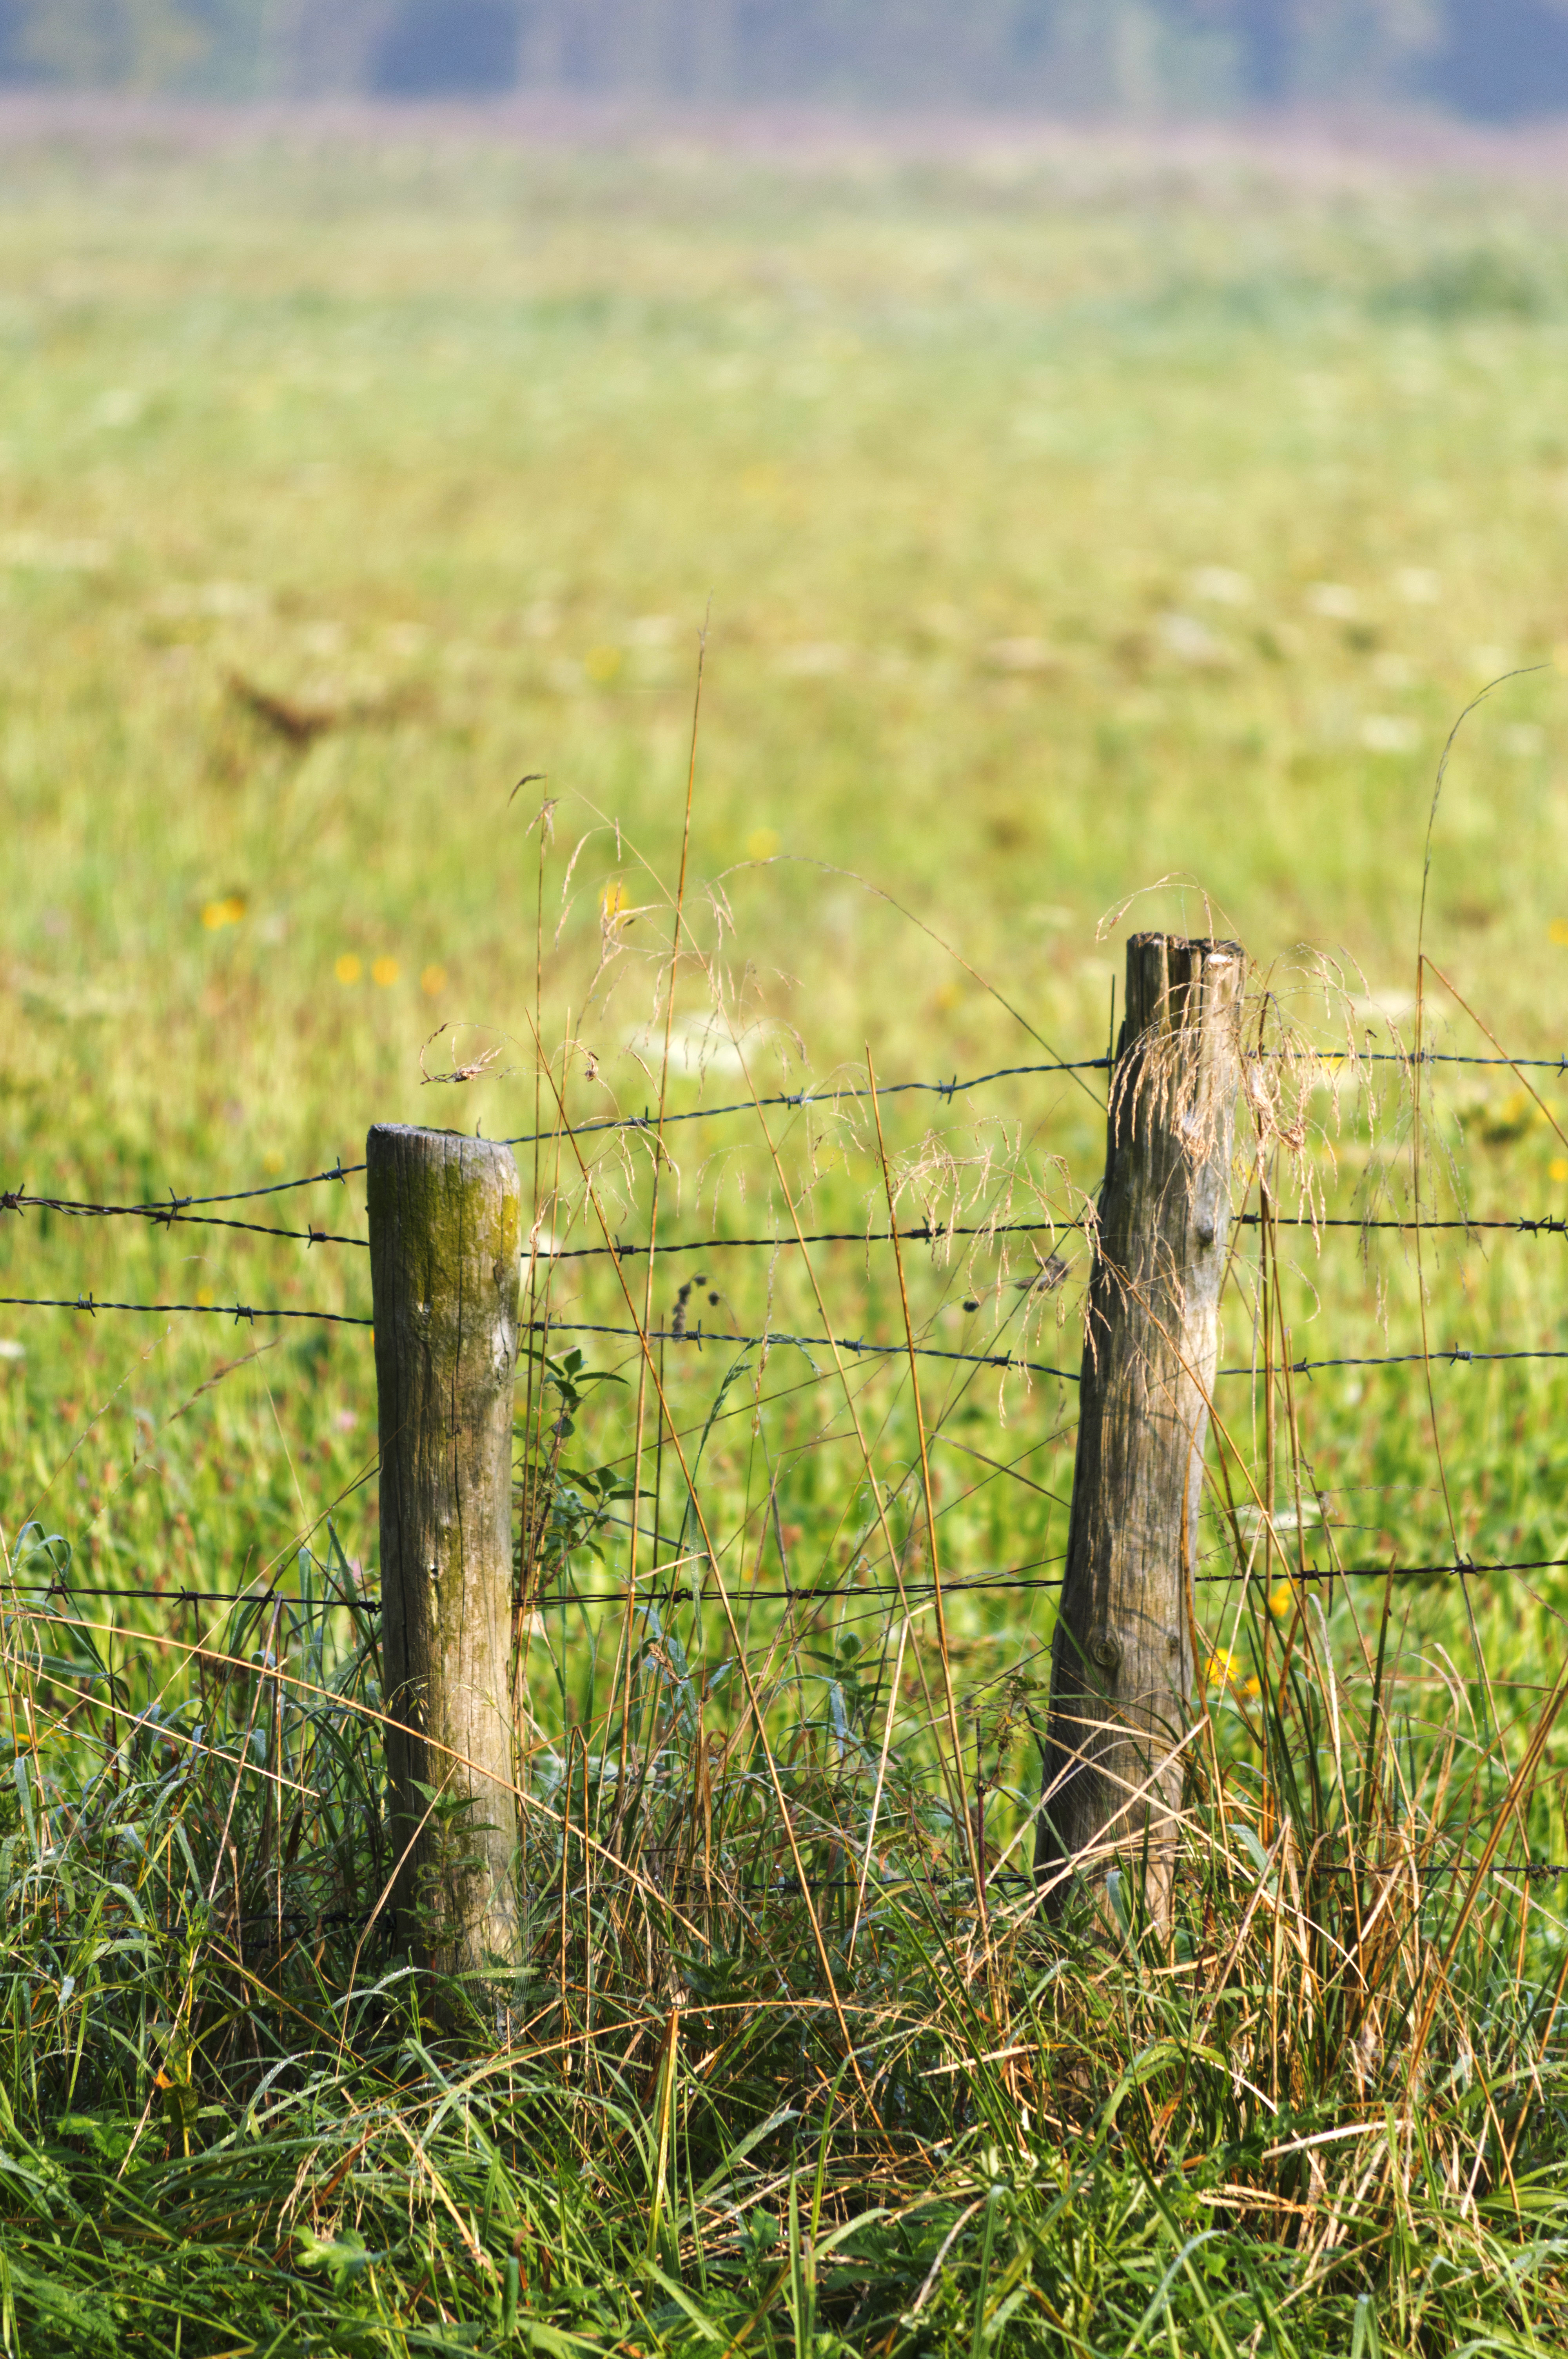
tree, nature, forest, grass, outdoor, marsh, swamp, field, lawn, photography, meadow, prairie, wire, wildlife, green, pasture, autumn, nikon, agriculture, nederland, netherlands, zuidholland, grassland, outdoorphotography, wetland, habitat, gras, paulvandevelde, pdvandevelde, padagudaloma, natuurfotografie, dordrecht, biesbosch, nederlandinfotos, hollandse, rural area, hek, fench, prikkeldraad, natural environment, grass family